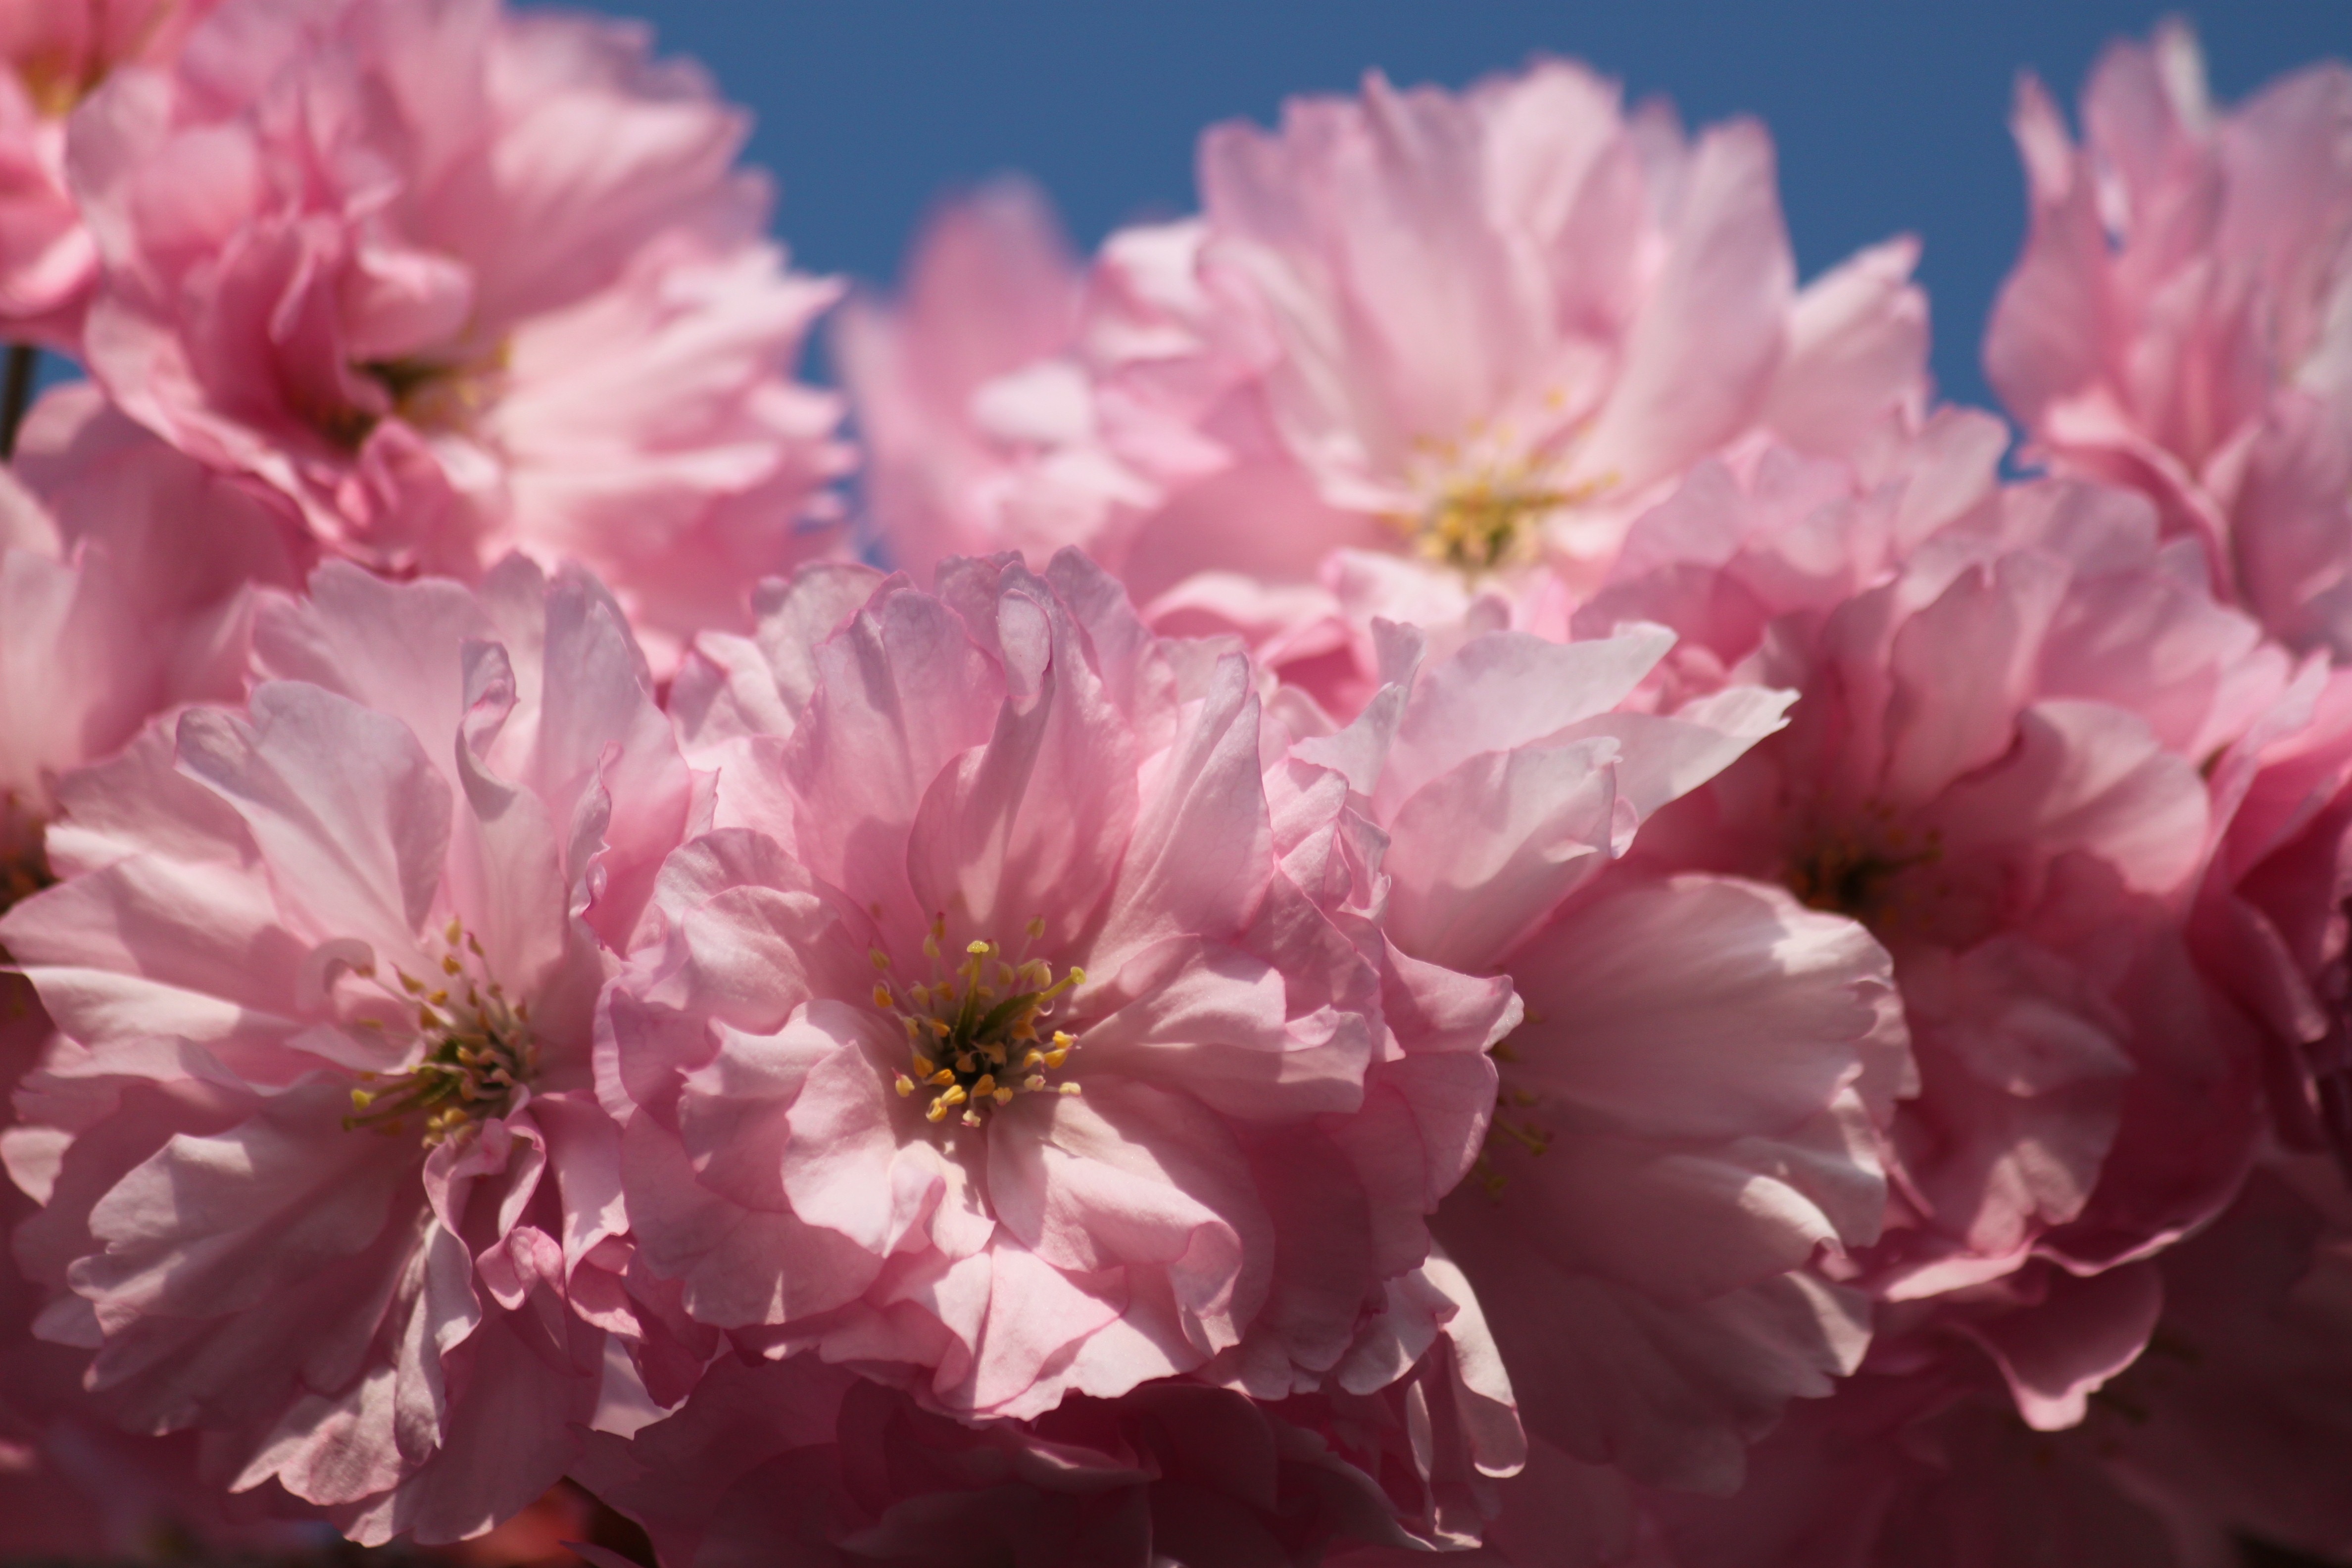
tree, blossom, plant, flower, purple, petal, bloom, spring, color, macro, colorful, garden, pink, close, cherry blossom, flowers, shrub, violet, peony, pink flower, macro photography, small flowers, flowering plant, small flower, japanese cherry, b hen, japanese flowering cherry, ornamental cherry, land plant